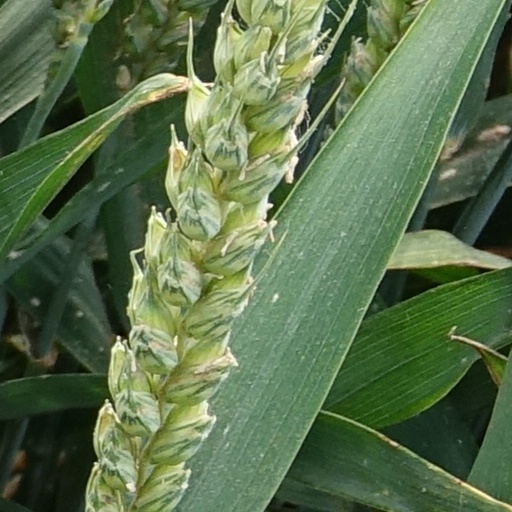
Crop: wheat